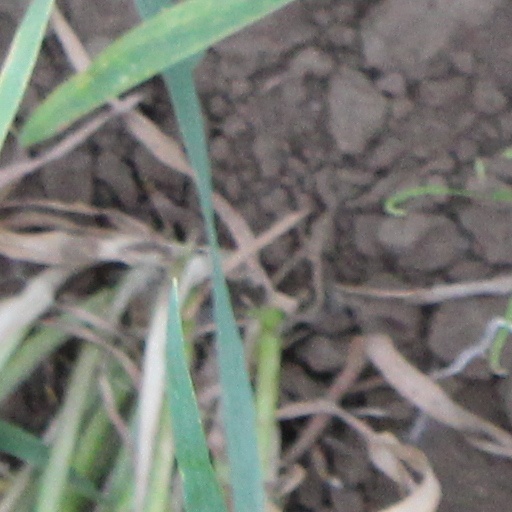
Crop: wheat